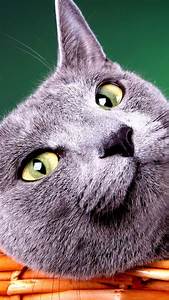
Label: gatto